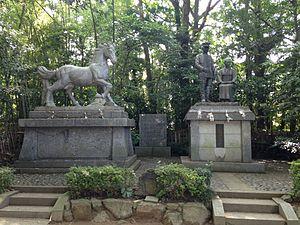
Nogi Maresuke, était un général japonais dans l'armée impériale japonaise, et un gouverneur général de Taiwan.